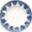
Label: plate